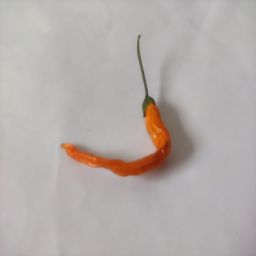
Crop: Chile Pepper
Quality: Dried